1979 Australian Sports Sedan Championship

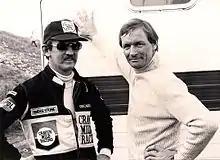
The championship was won by Allan Grice (left)

The 1979 Australian Sports Sedan Championship was a CAMS sanctioned Australian motor racing title for drivers of Group B Sports Sedans. It was the fourth Australian Sports Sedan Championship.